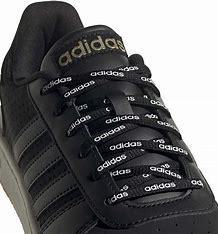
Brand: Adidas
Model: Hoops 2